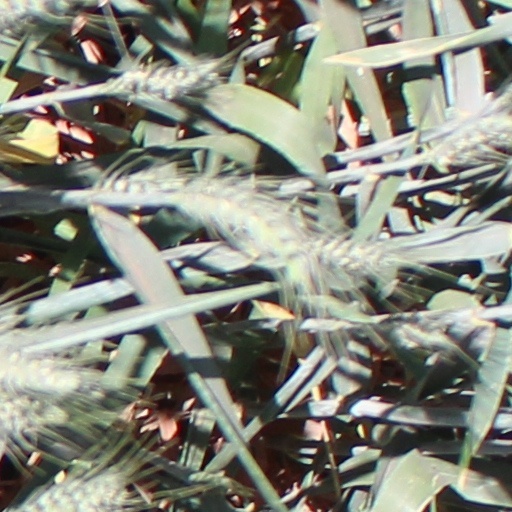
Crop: wheat